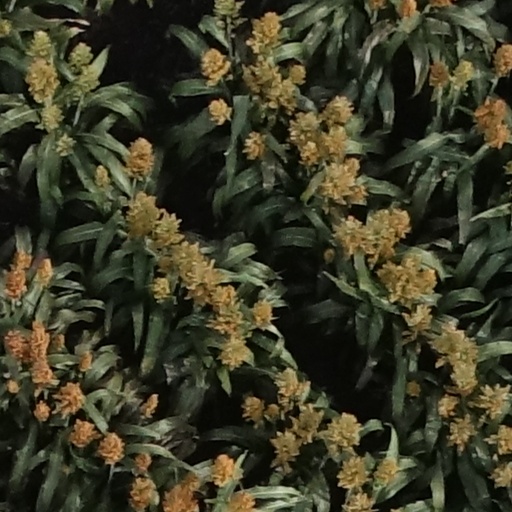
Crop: sorghum